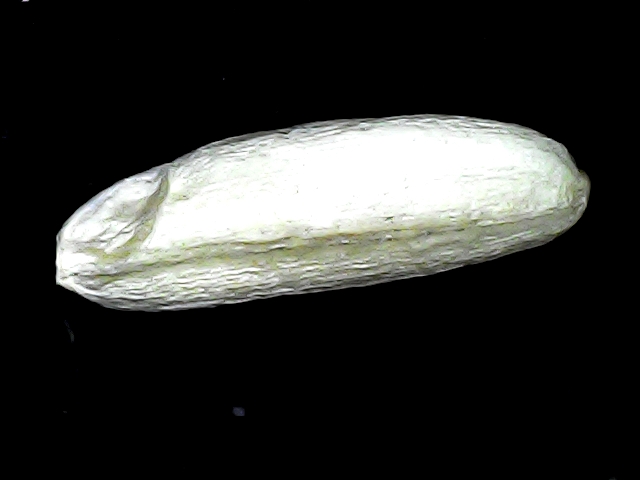
Rice variety: BD85